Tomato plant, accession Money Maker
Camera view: bottom (45 deg); turntable rotation: 300 degrees
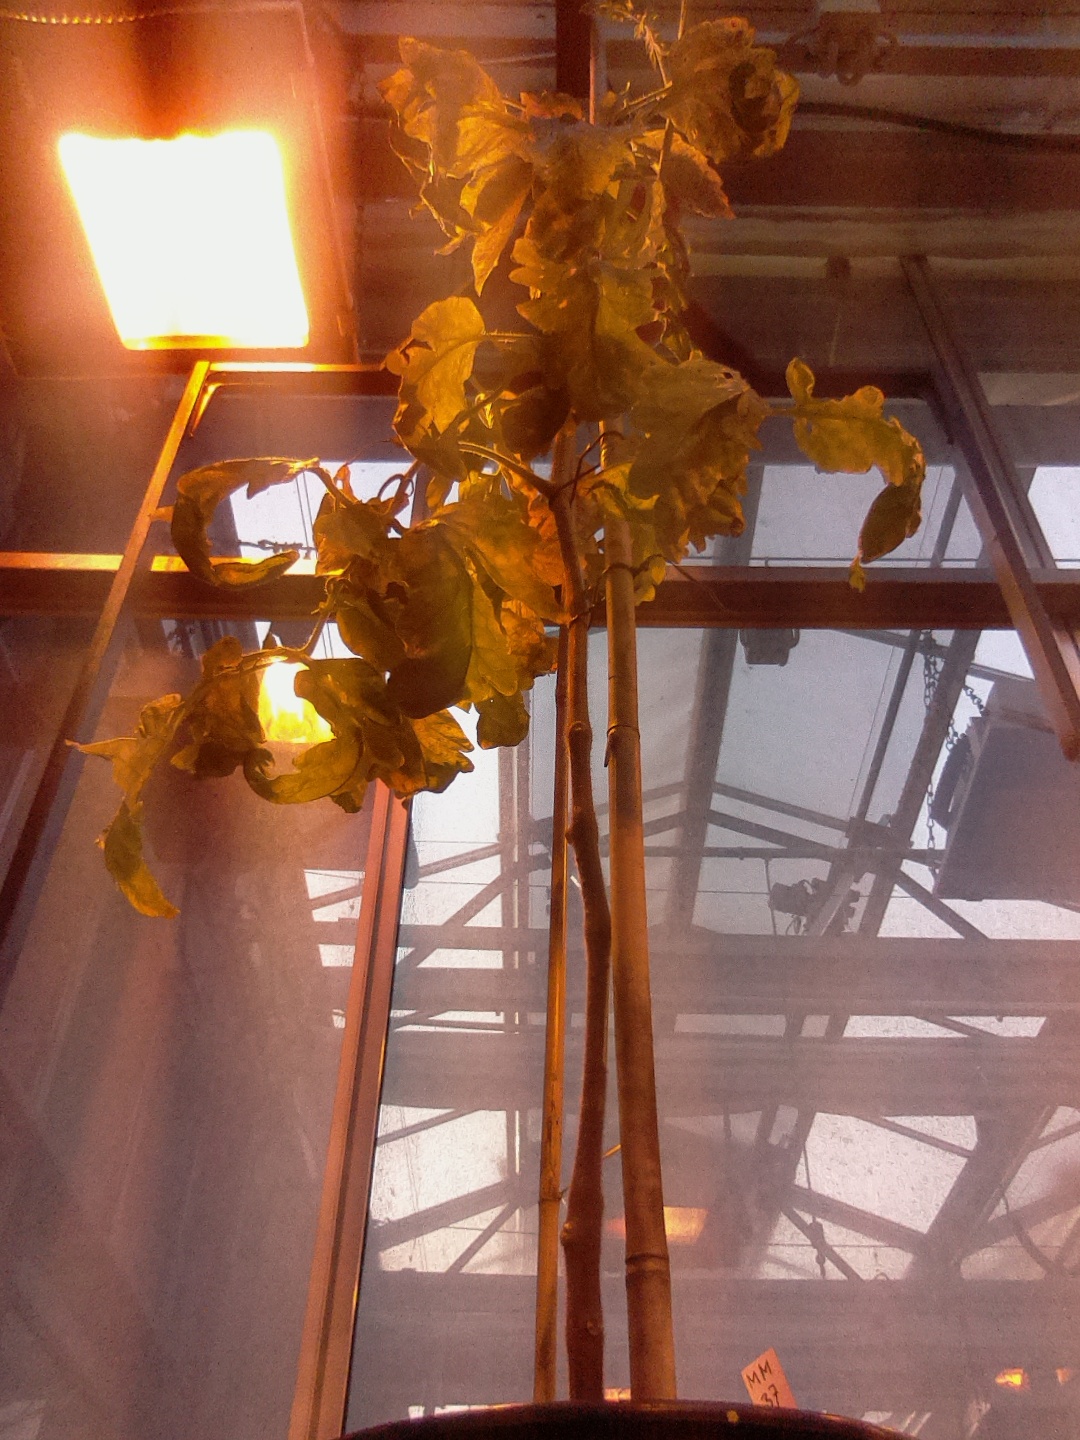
BBCH growth stage 89: 90%-100% of fruits show typical fully ripe color